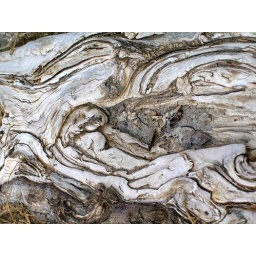
shapes in a tree root at ground level. The root has been run over by a grass mower.